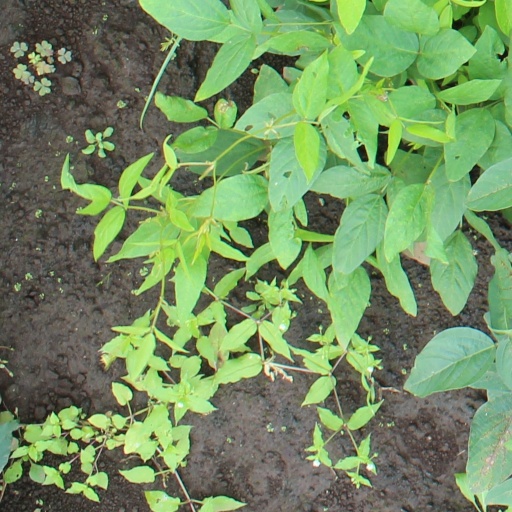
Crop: soybean